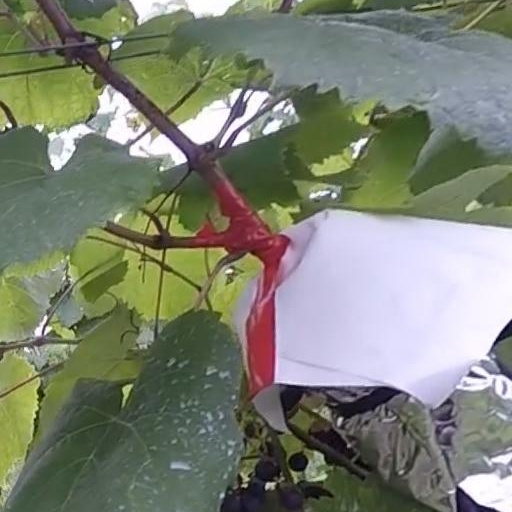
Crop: grape